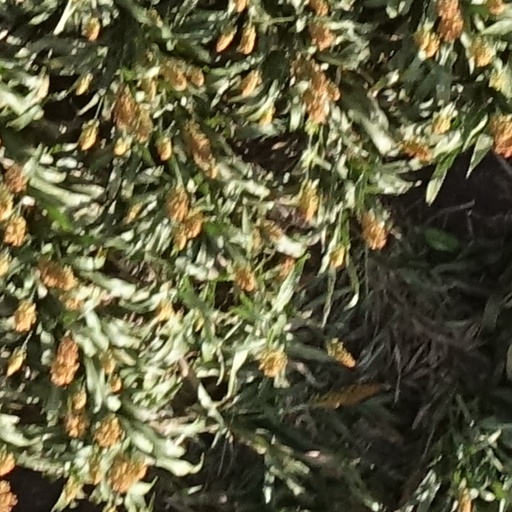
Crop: sorghum